Capital District Transportation Authority

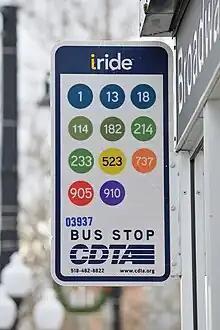
A CDTA bus stop sign

Before CDTA, many of these routes belonged to the Albany-Nassau Bus Company (Routes 32/33) and United Traction. Buses run from Capital Depot next to CDTA's headquarters on 110 Watervliet Avenue in Albany.